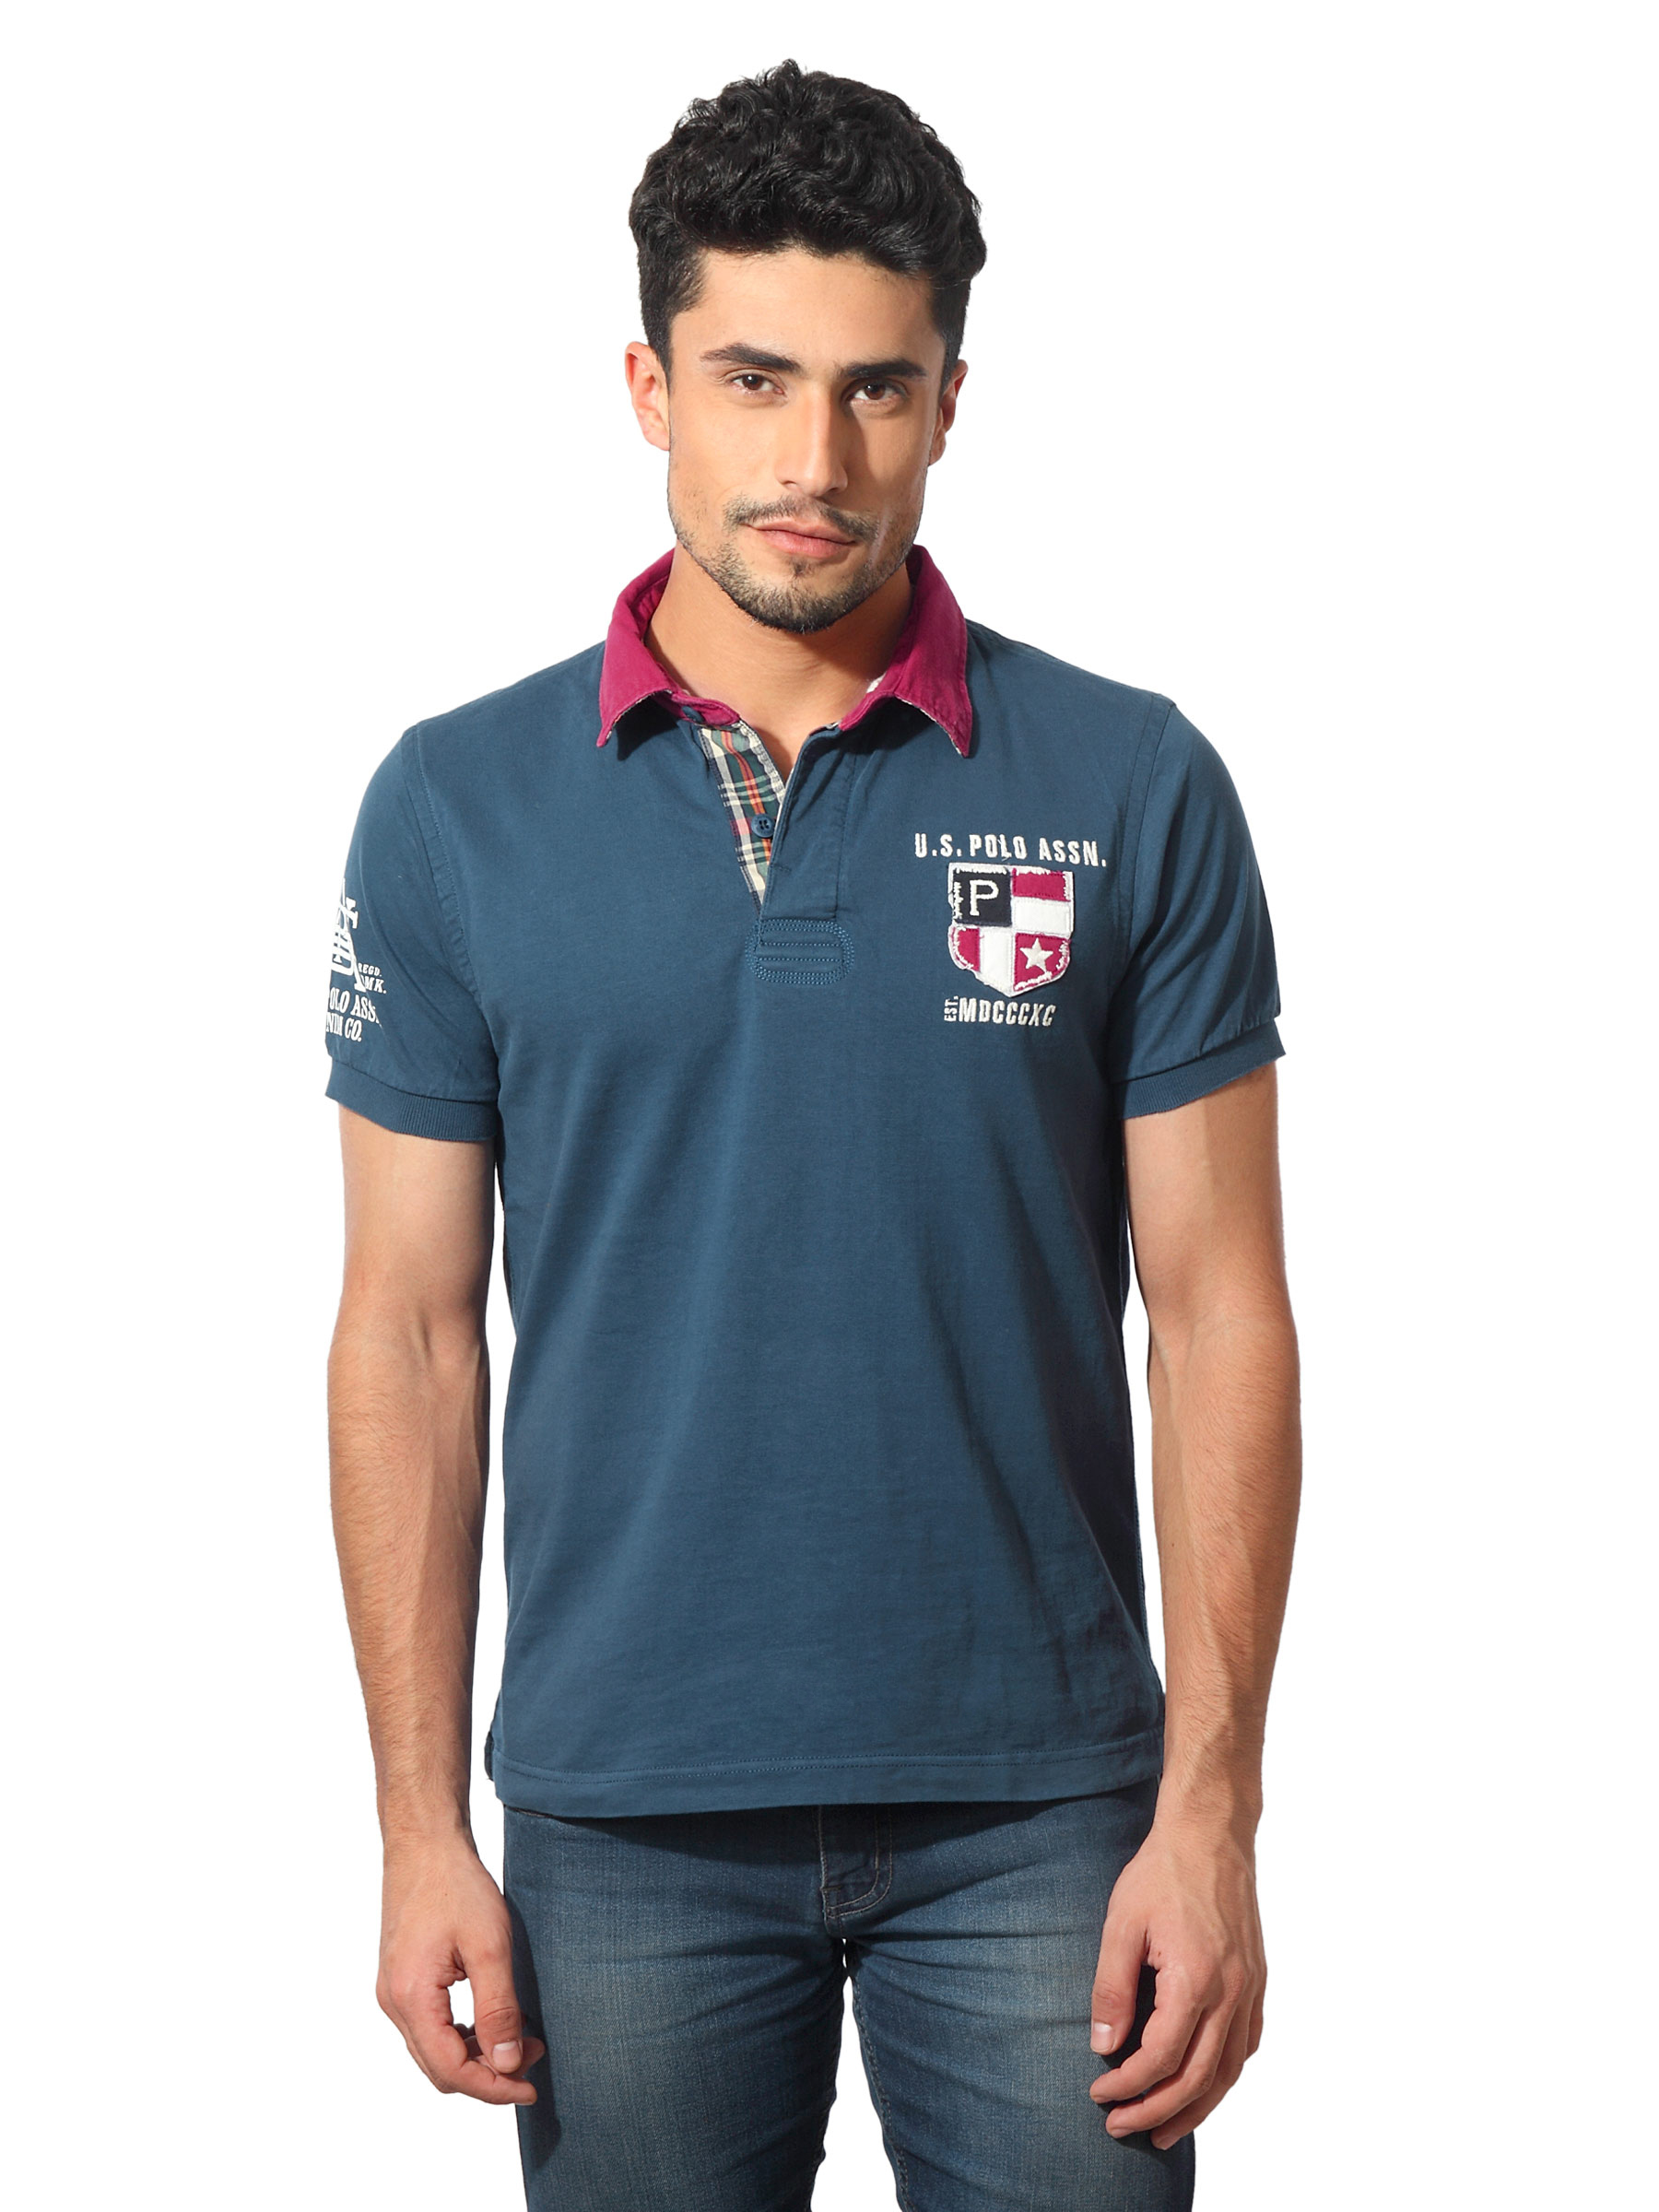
U.S. Polo Assn. Denim Co. Men Navy Blue T-Shirt
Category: Apparel / Topwear / Tshirts
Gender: Men
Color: Navy Blue
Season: Summer 2012
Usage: Casual